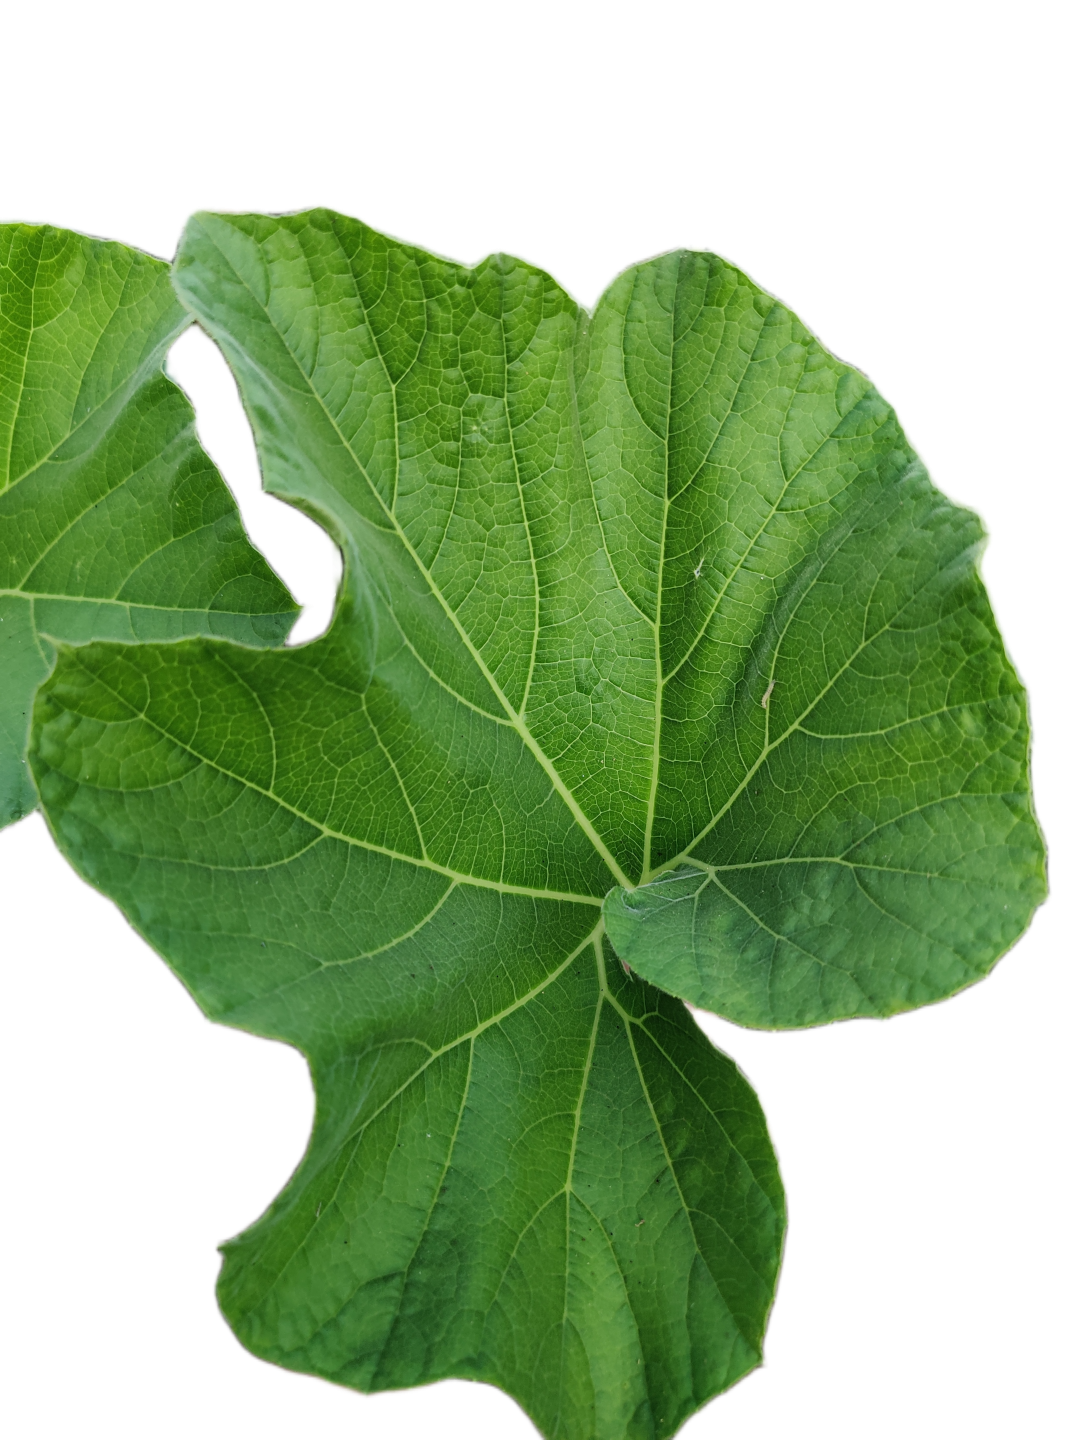
Crop: Bottle Gourd
Label: Healthy